Don't Let Go (2019 film)

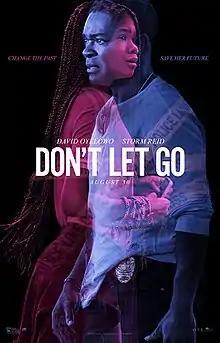
Theatrical release poster

Don't Let Go is a 2019 American science fiction horror thriller film written and directed by Jacob Aaron Estes. The film stars David Oyelowo, Storm Reid, Alfred Molina, Brian Tyree Henry, Byron Mann, Mykelti Williamson, and Shinelle Azoroh. Jason Blum serves as a producer through his Blumhouse Productions banner, alongside Bobby Cohen and Oyelowo.